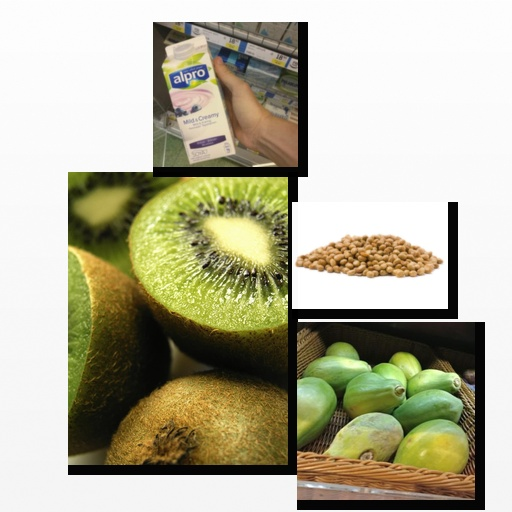
Food items: kiwi, blueberry_soyghurt, soybean, papaya